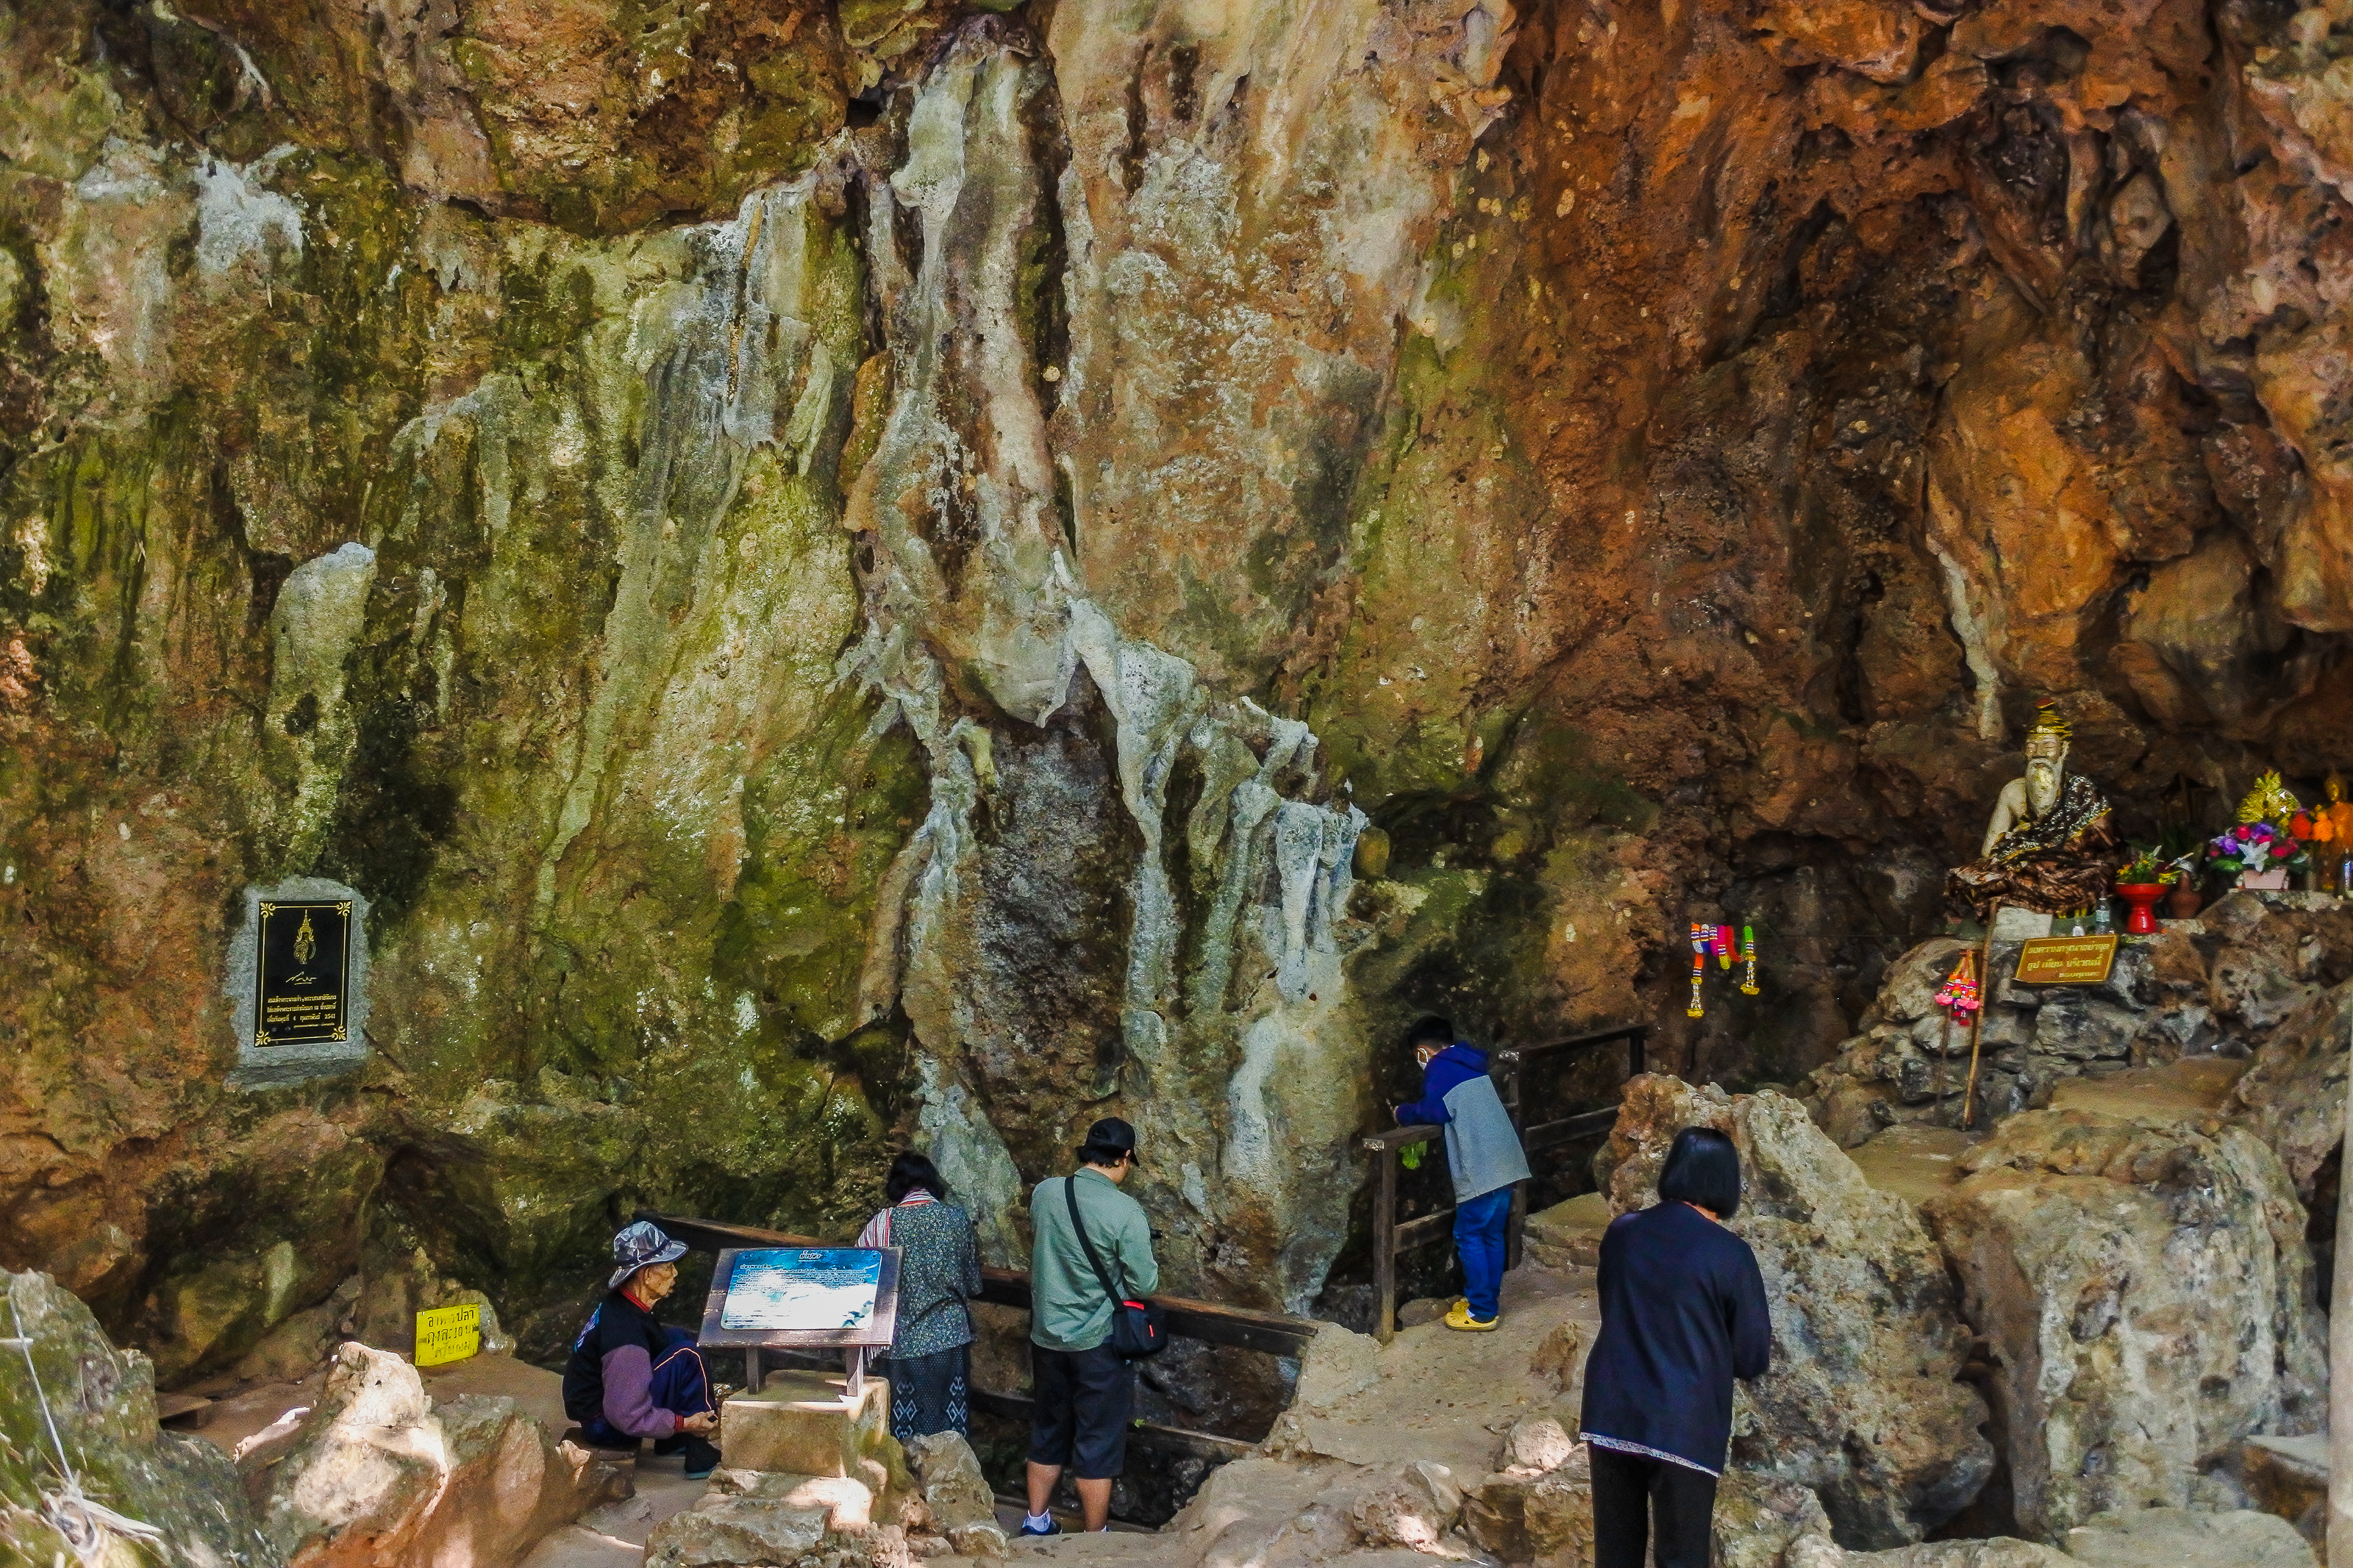
pond, forest, mirror, bright, tourism, scenery, summer, rock, beautiful, swimming, view, thailand, national, wood, sunny, park, wildlife, green, natural, reflection, nature, asia, fishing, tree, many, water, stone, outdoor, environment, blue, light, idyllic, fish, animal, river, fresh, travel, lake, wild, colorful, formation, geological phenomenon, cave, geology, bedrock, caving, stalagmite, outcrop, erosion, speleothem